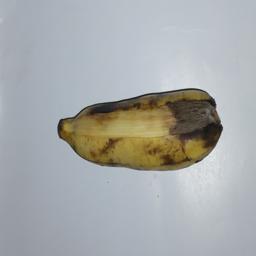
Banana variety: Champa Kola